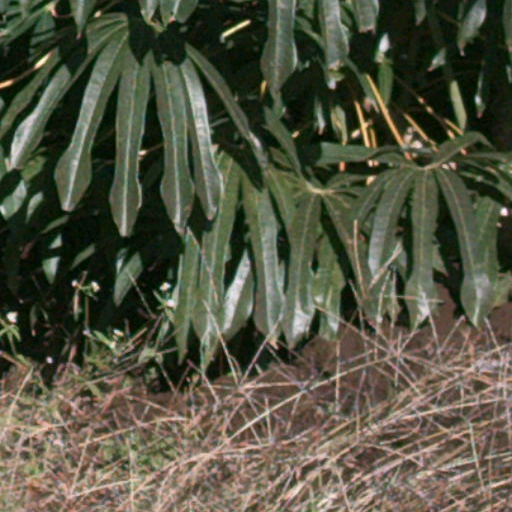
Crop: cassava